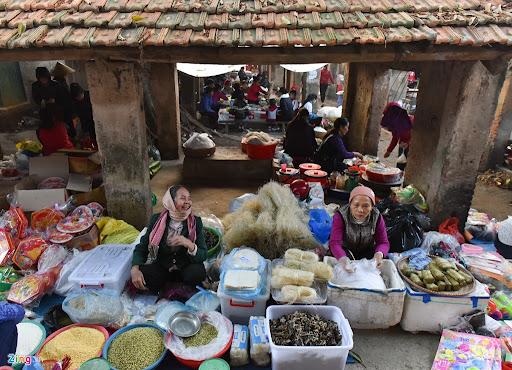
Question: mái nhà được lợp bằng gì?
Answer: bằng ngói